S.R. Bailey & Co.

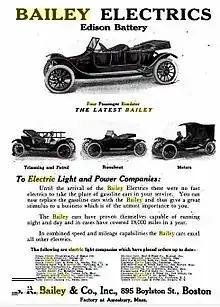
Advertisement of S.R. Bailey & Co. from 1913

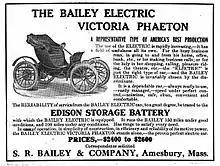
Advertisement of S.R. Bailey & Co. from 1913

The company, based in Amesbury, Massachusetts, originally manufactured car bodies. Amesbury was a major center of car body manufacturers prior to the Great Depression. In 1907, S.R. Bailey began the production of automobiles. The brand name was Bailey, sometimes with the addition of Electric. 1916 was the last year of production, when the enterprise went into bankruptcy. Assets were purchased by Biddle and Smart, manufacturer of automobile bodies, in 1917.